Julie (brand)

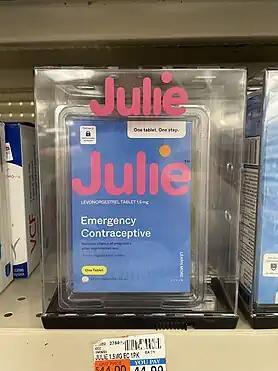

Julie is a healthcare company that markets an "easily accessible" emergency contraception pill. Launched in September 2022, Julie was created with the intention of reducing the stigma around buying emergency contraception to young, modern audiences. The product launched September of 2022 and uses the ingredient, Levonorgestrel.